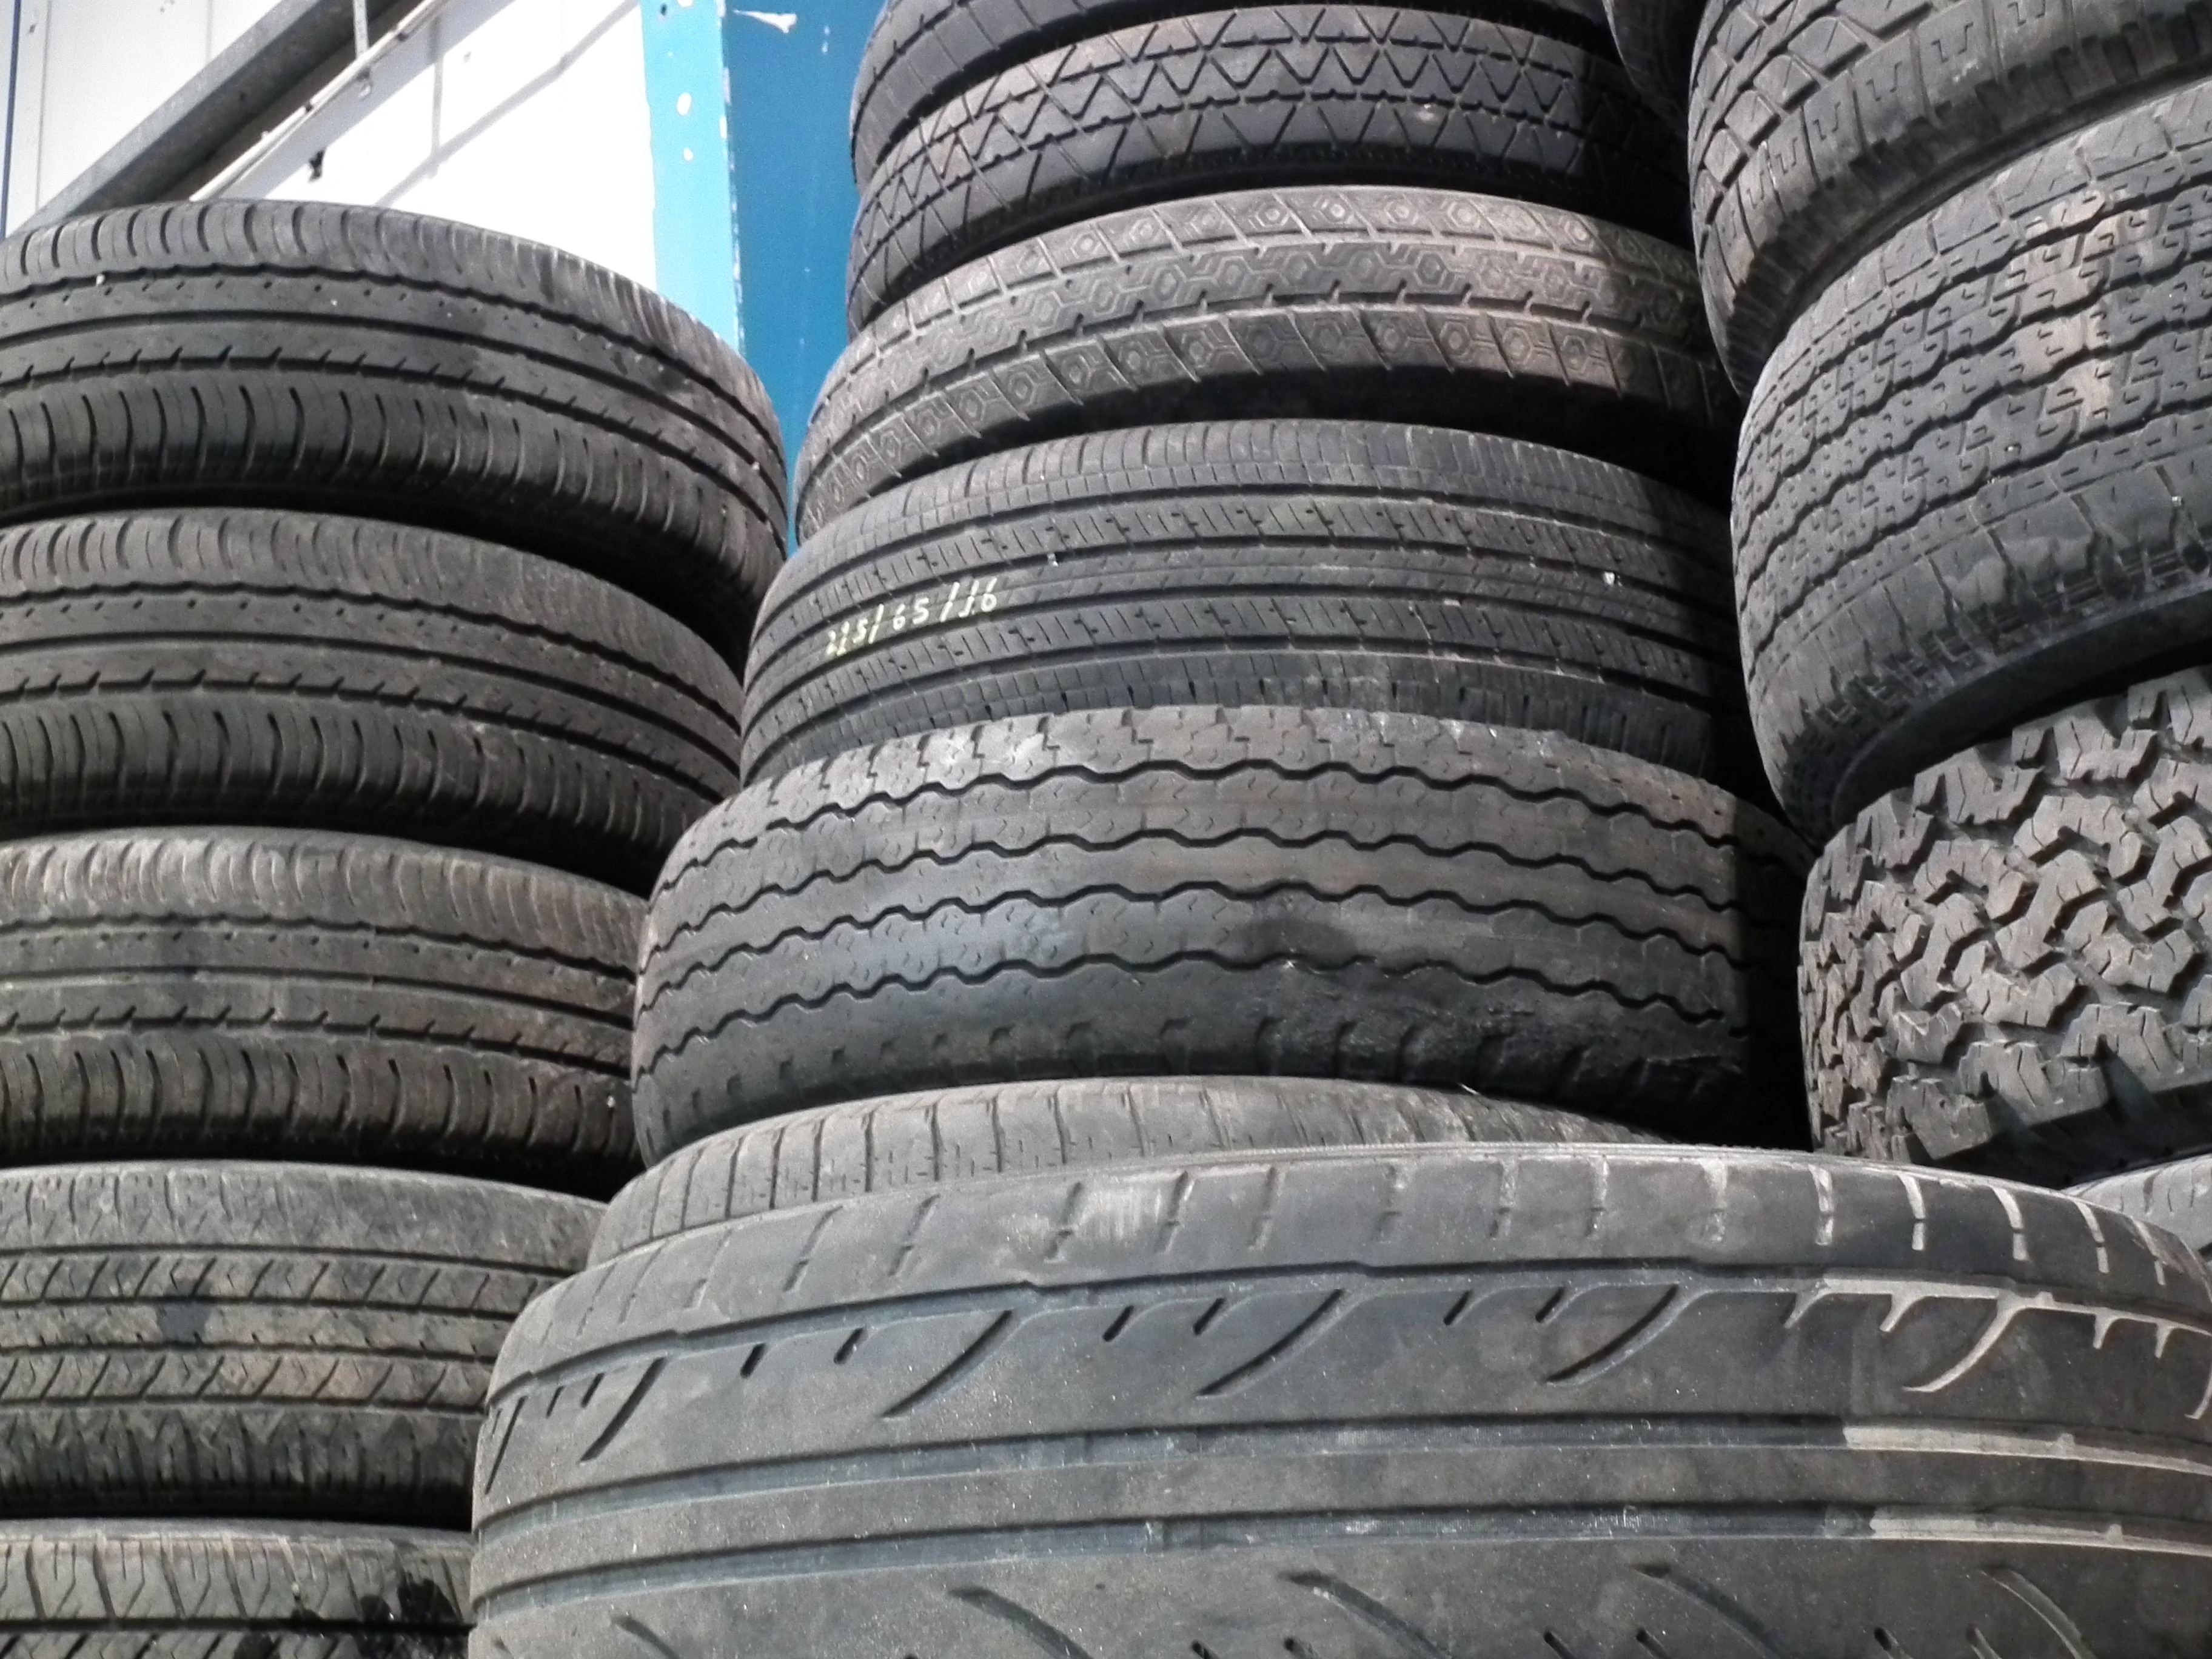
car, wheel, automobile, transport, vehicle, tire, automotive, bumper, tyre, wheels, rim, tyres, tread, auto part, automotive exterior, automotive tire, synthetic rubber, natural rubber